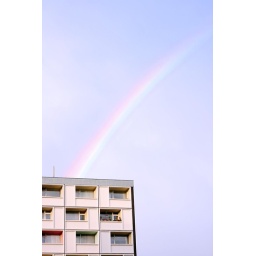
Rainbow over the house next door